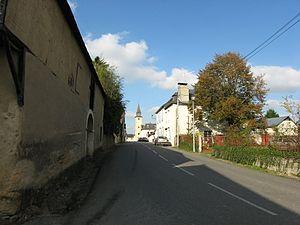
Vue de la rue principale de Cardesse (Pyrénées Atlantiques) Pyrénées).